Hachim Mastour

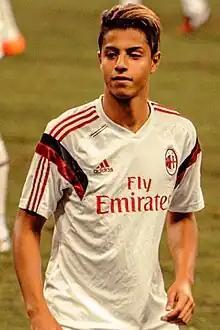
Mastour with AC Milan in 2014.

He was promoted into Milan's first team by manager Clarence Seedorf for the final match of the 2013–14 Serie A season, and would have become the youngest Milan player to feature in the league, but did not come off the bench in the 2–1 win over Sassuolo at the San Siro on 18 May.